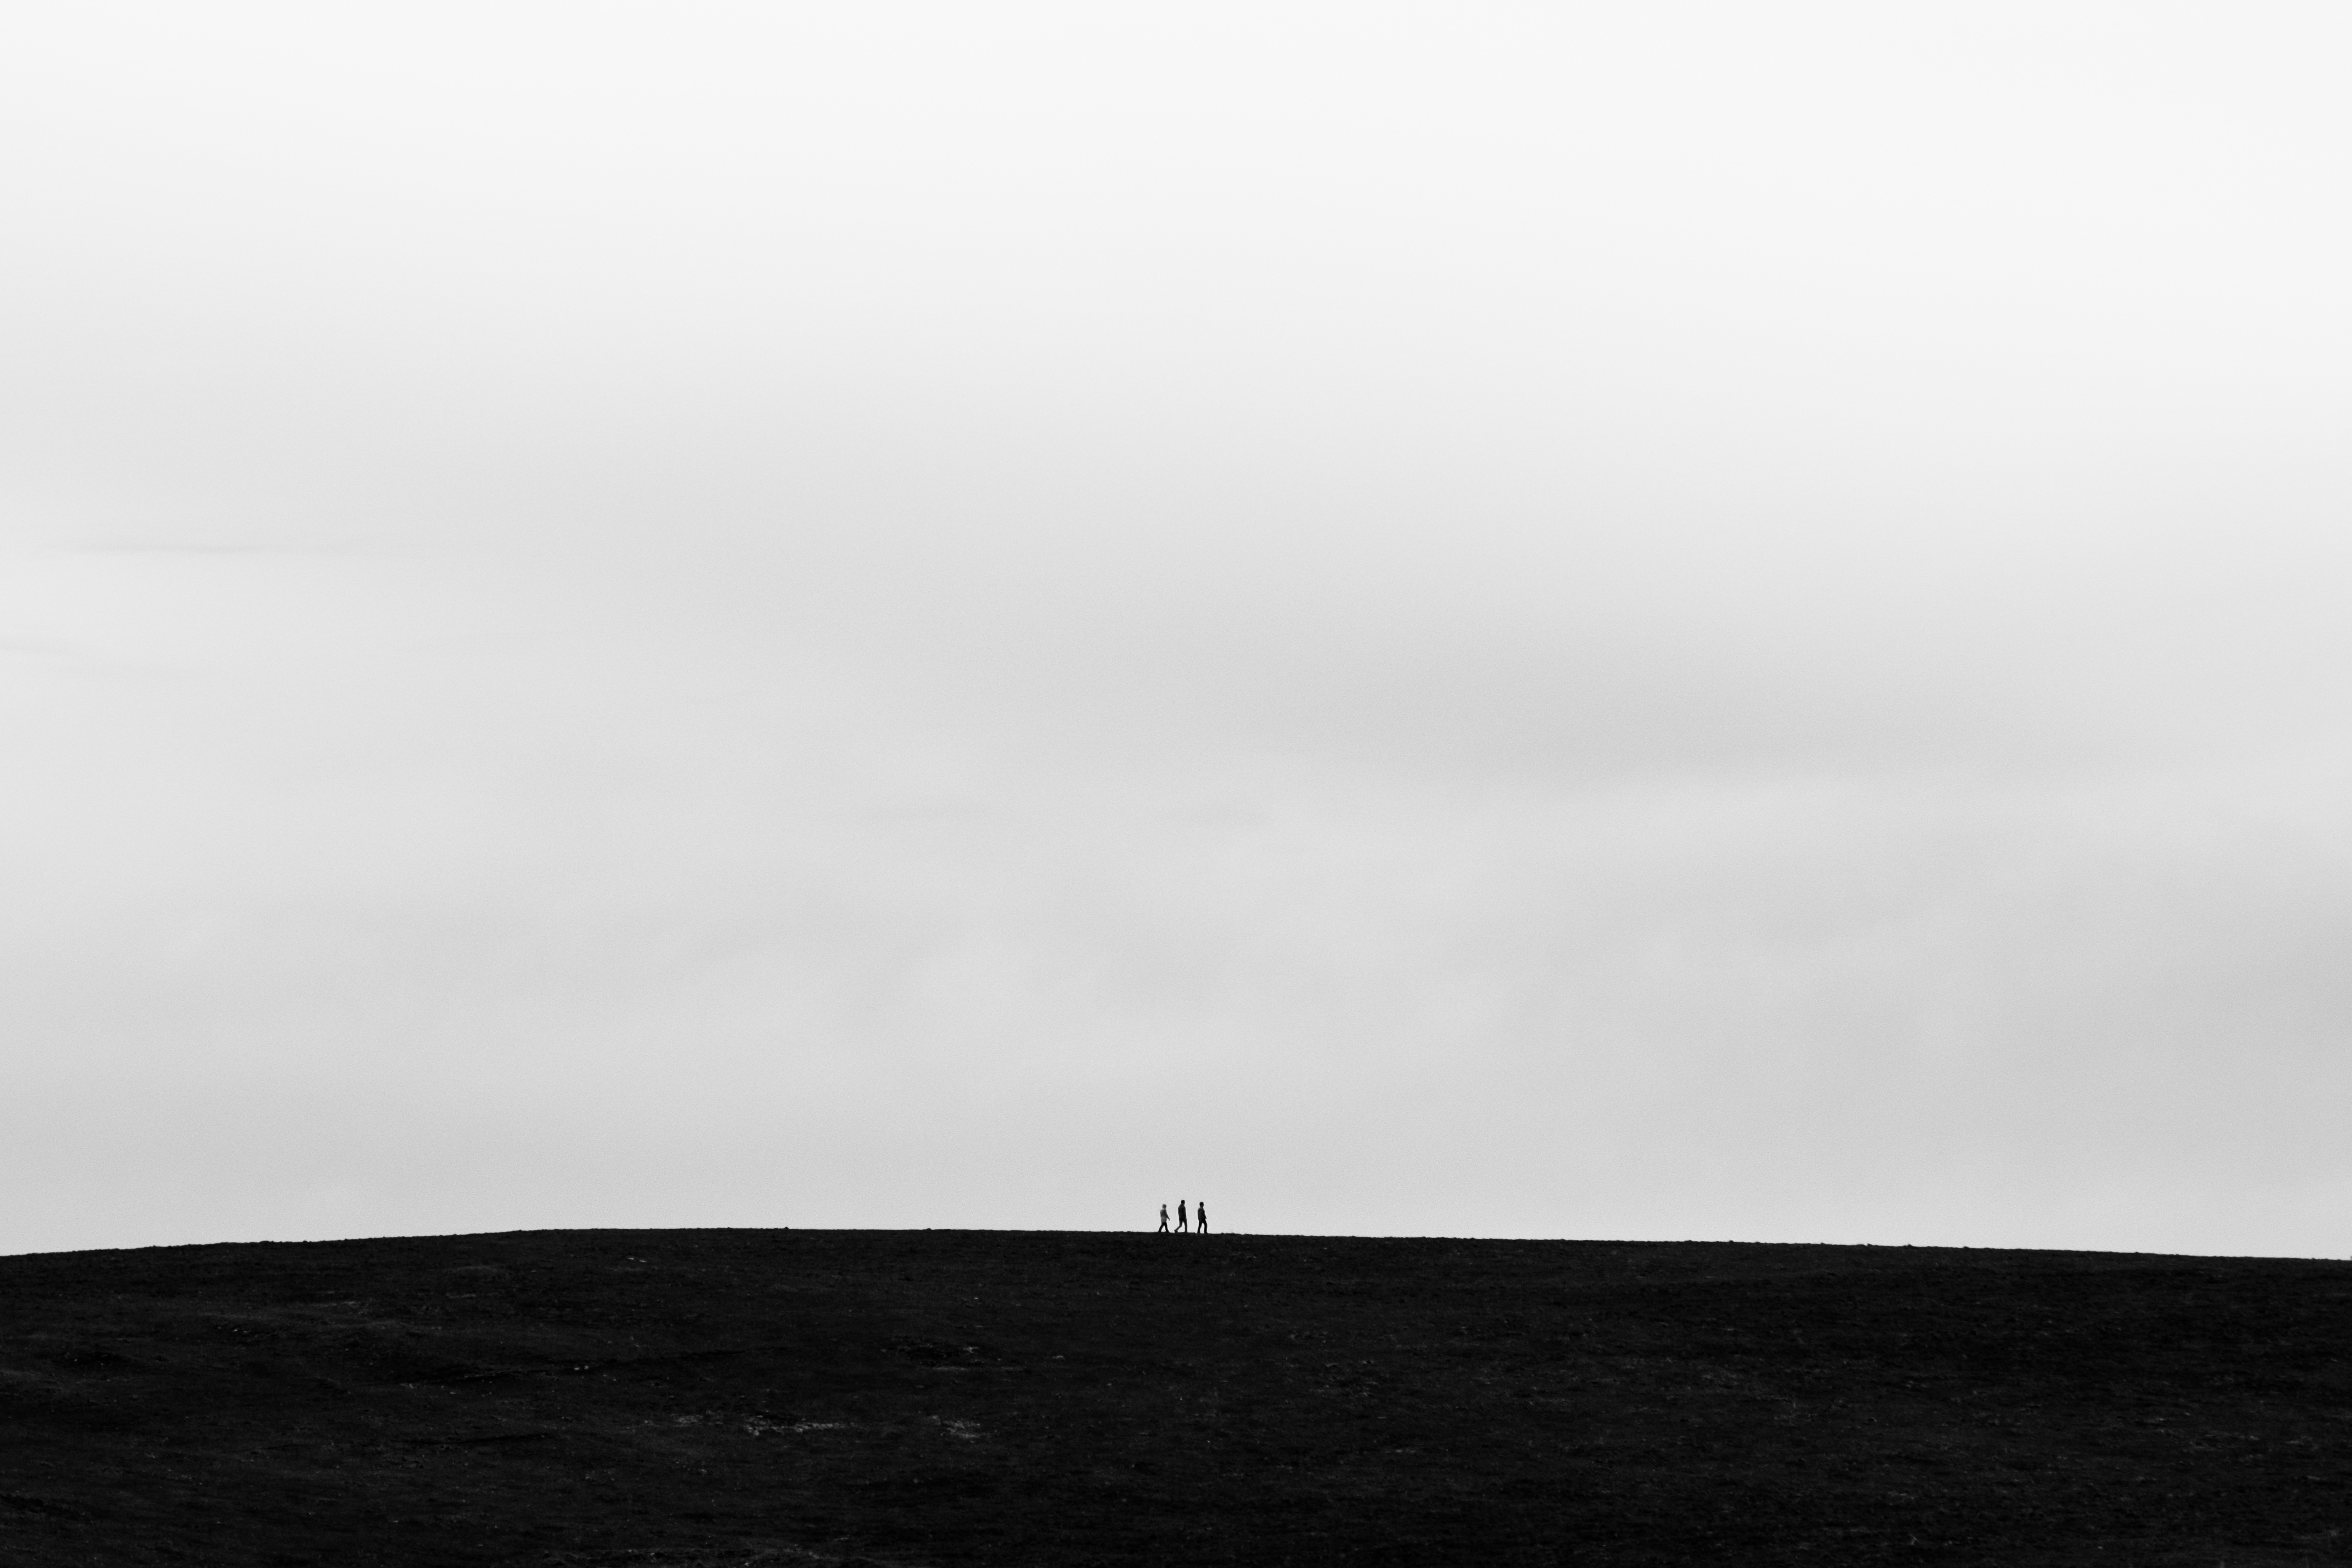
sea, coast, horizon, mountain, cloud, black and white, sky, fog, mist, white, hill, wave, wind, black, monochrome, shape, monochrome photography, atmospheric phenomenon, atmosphere of earth